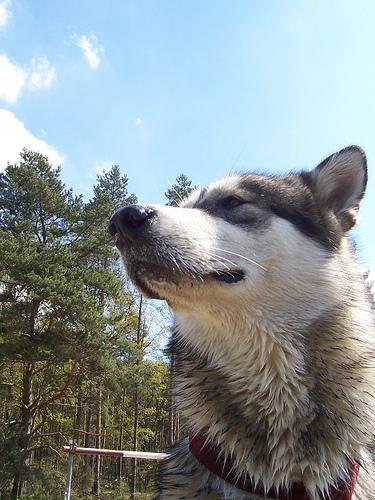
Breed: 1324-n000004-malamute